Jennie Foley Building

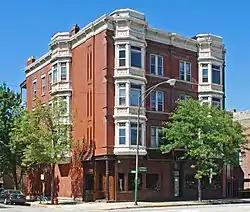

The Jennie Foley Building, also known as the Jennie Foley-Victor A. Arrigo Building, is a historic commercial and residential building located at 626-628 S. Racine Ave. in Chicago, Illinois. Built in 1889, the four-story building has a storefront on its first floor and six apartments on its upper stories. The brick building's design features hexagonal bay windows, a metal cornice decorated with scrolls and dentils, and belt courses between floors on the east facade. The building was one of many hybrid commercial and residential buildings constructed in the area, the center of Chicago's Sicilian community in the early twentieth century, though most such buildings have since been demolished. In 1910, the parents of prominent Chicago lawyer and politician Victor A. Arrigo purchased the building; Arrigo lived in the building until his death in 1973.